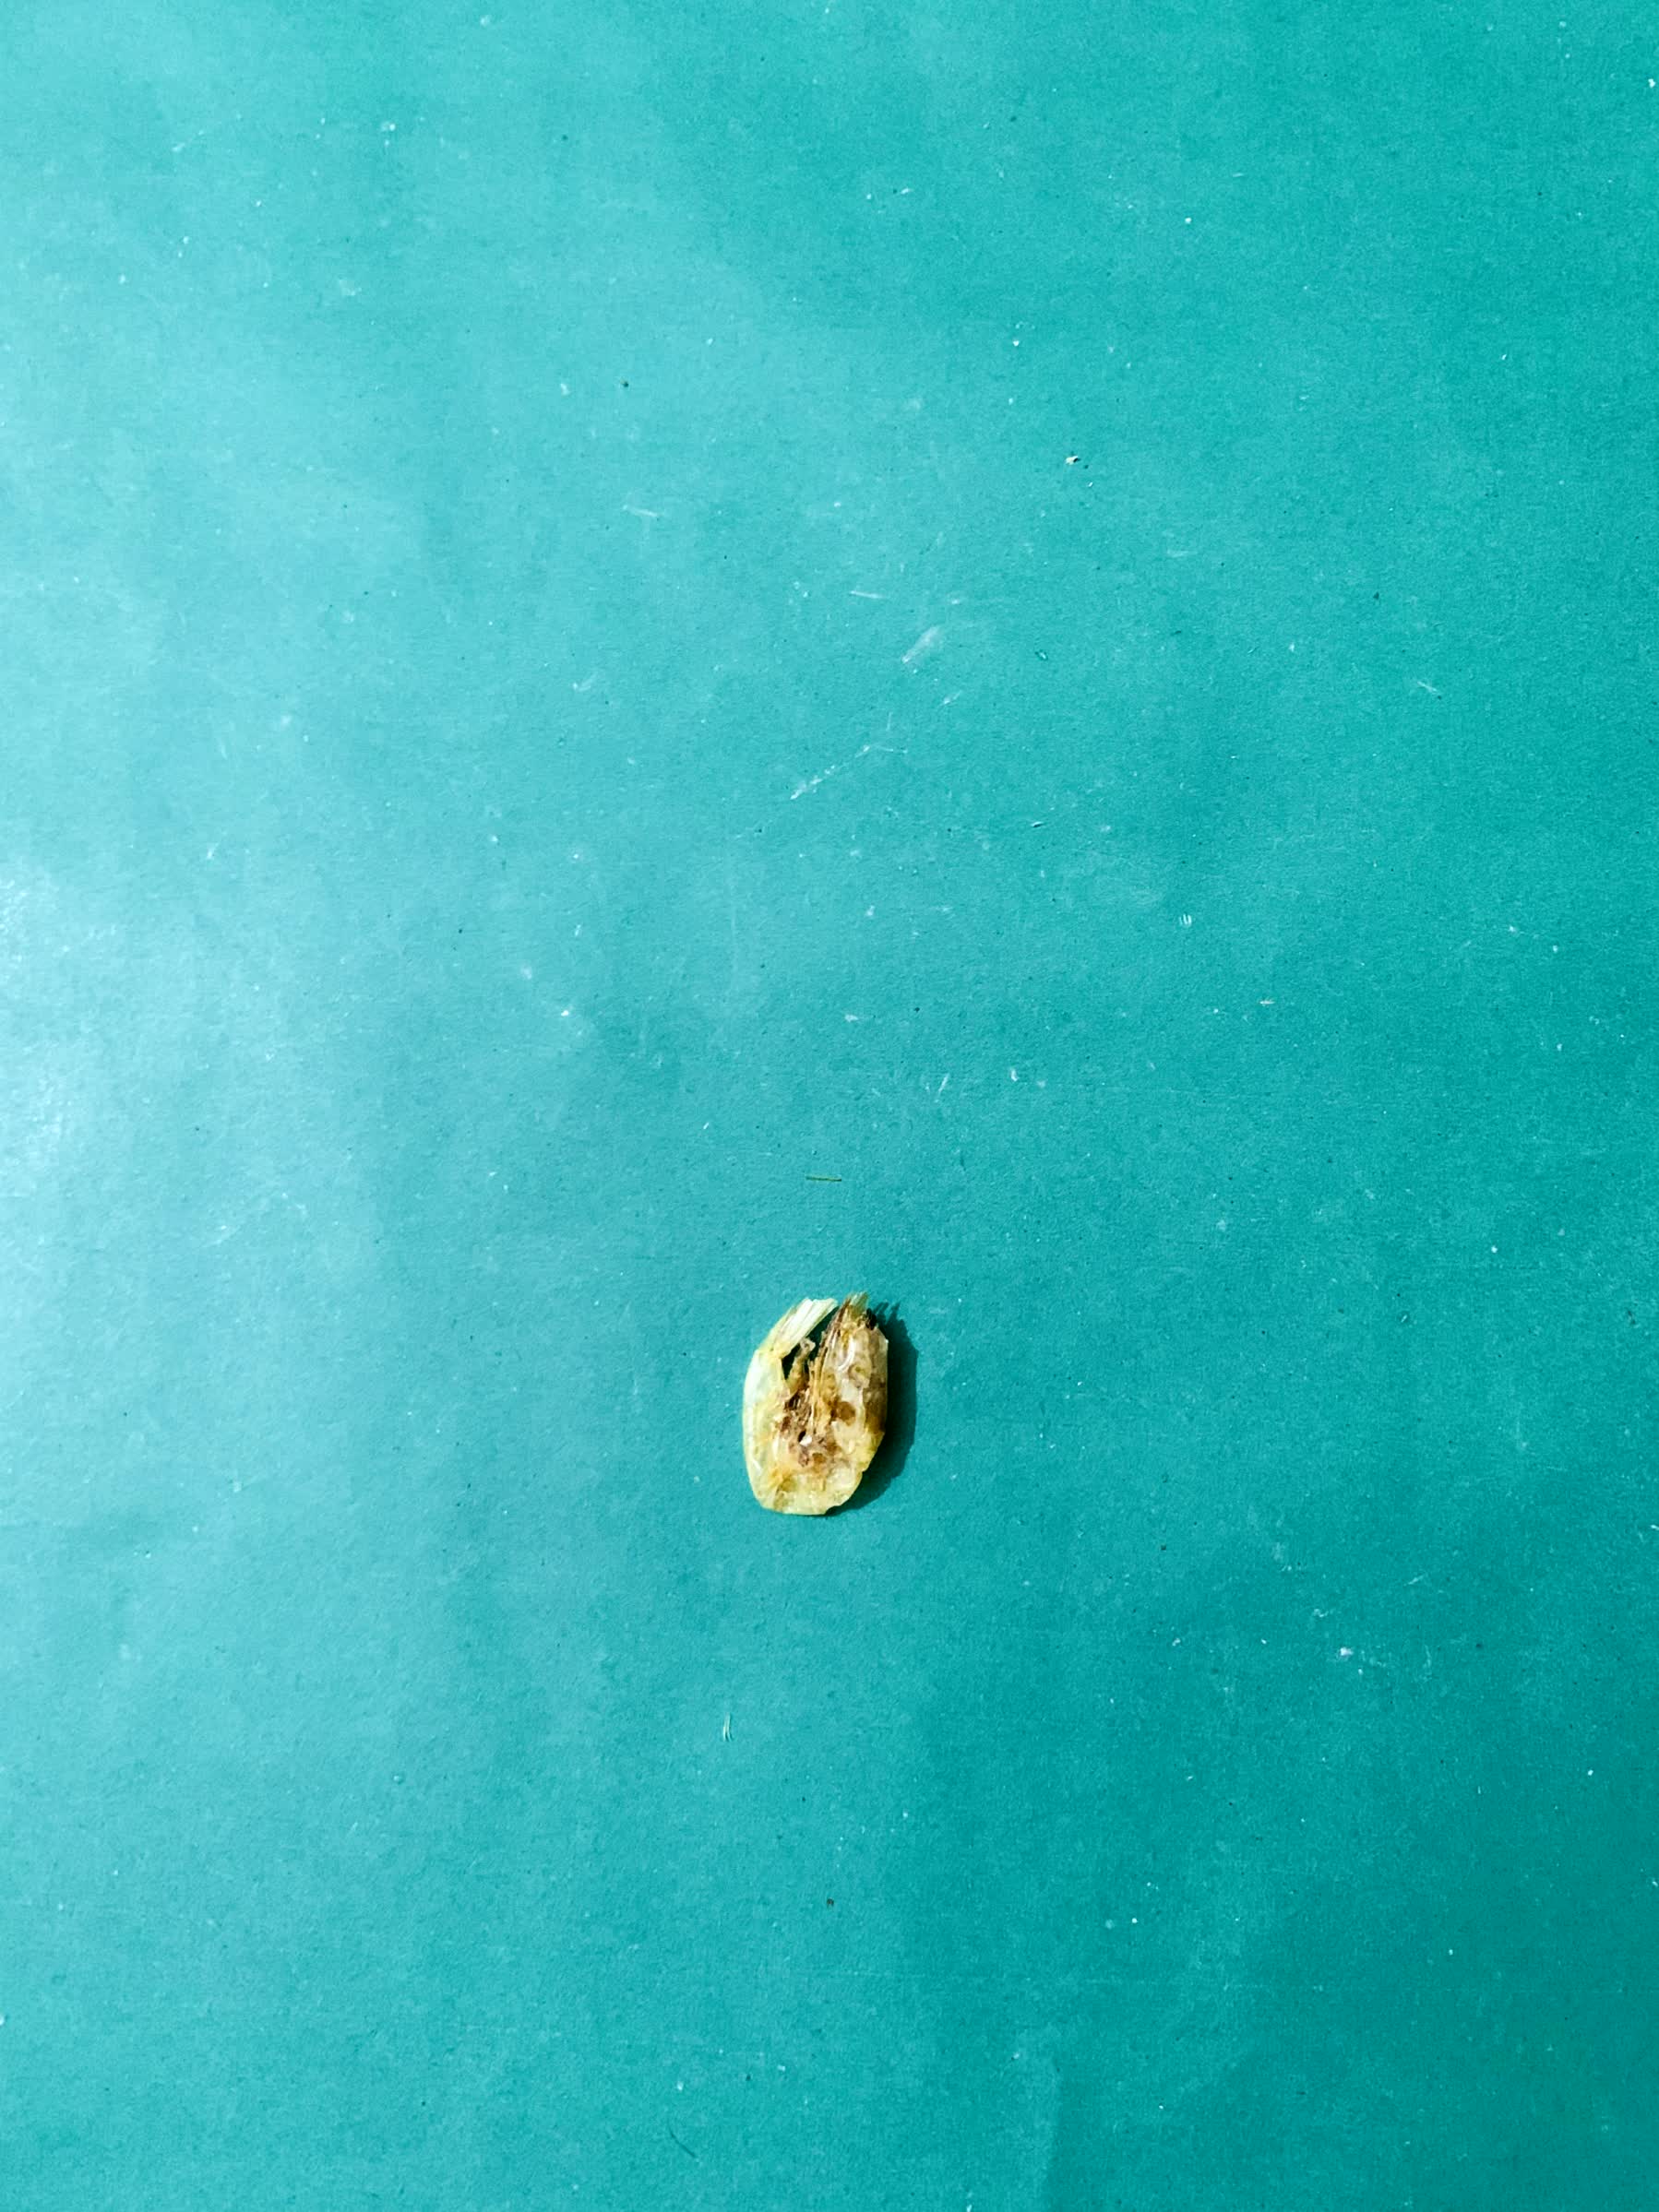
Species: chingri